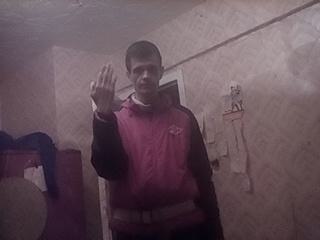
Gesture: stop_inverted